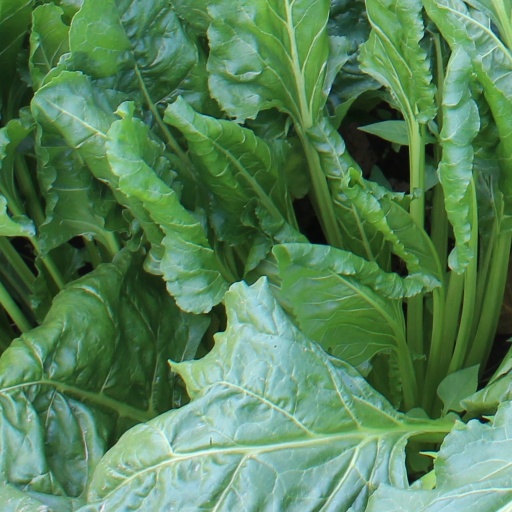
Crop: sugar beet